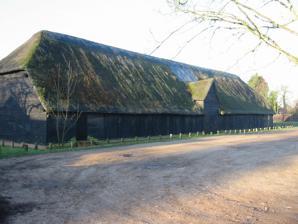
Building: Upminster Tithe Barn Museum of Nostalgia
Country: United Kingdom
Year built: 1450
Museum in Upminster, London Museum of Nostalgia Established 1976 ; 49 years ago ( 1976 ) Location Hall Lane, Upminster Curator Ian Whaley Public transit access Upminster Website upminstertithebarn.co.uk The Upminster Tithe Barn Museum of Nostalgia is a small museum located in Upminster in the London Borough of Havering, London , England . It is located at OS grid reference TQ564877. It is owned by Havering London Borough Council and run in partnership with the Hornchurch and District Historical Society . The museum holds around 14,500 artifacts of domestic and agricultural use. As of 2024 [update] , the museum is closed while a significant programme of works is undertaken on the barn structure and roof, funded by a grant provided by the National Highways Company. The museum opened in 1976. The thatched barn in which the museum is located was built in 1450 by the nearby priory (dependent on Waltham Abbey ).  Although commonly known as the Tithe Barn , the building was never used for the collection of tithes and a grange barn might be a more accurate designation ( Upminster 's real tithe barn adjoined the rectory in what is now Gridiron Place). Upminster station is the nearest National Rail and London Underground station. The Upminster Tithe Barn Museum is served by London Buses route 248 . Gallery North face West face South face, main entrance See also Tithe barn References